Question: Please indicate a possible affordance area of the eat_apple that can be used for biting
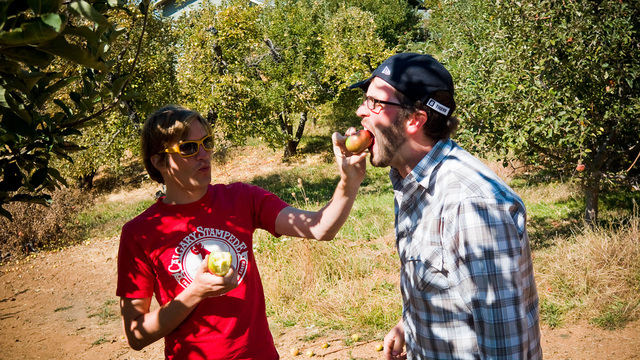
Answer: [344.5, 131, 372.5, 153]